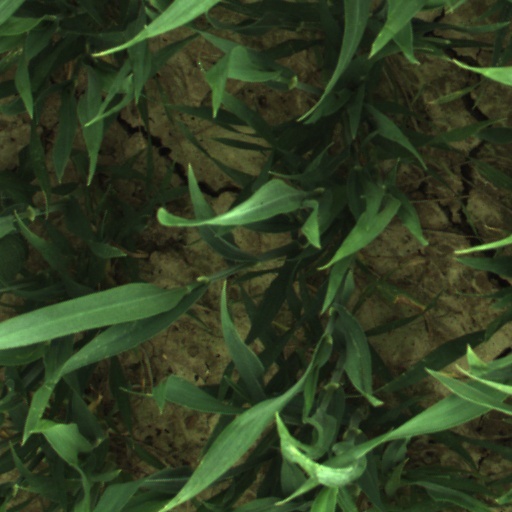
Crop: wheat